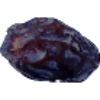
Label: Dates 1